Hill Dickinson Stadium

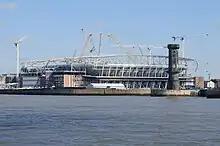
Everton Stadium under construction in April 2023 with the Victoria Tower, a clock-tower for shipping, to the right of the picture

Construction by main contractor Laing O'Rourke began in July 2021. By early 2022, non-listed structures had been demolished, heritage assets had been removed and preserved, the dock basin had been repaired and infilled, foundations were laid and the concrete structures of the four corners of the new stadium had been started. The stadium's superstructure was pieced together using Design for Manufacture and Assembly (DfMA) techniques, with all steelwork and precast concrete manufactured in advance, off-site, under factory conditions before arriving on site in a pre-determined order and slotted together utilising 3D modelling.